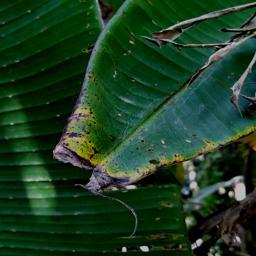
Label: BLACK SIGATOKA